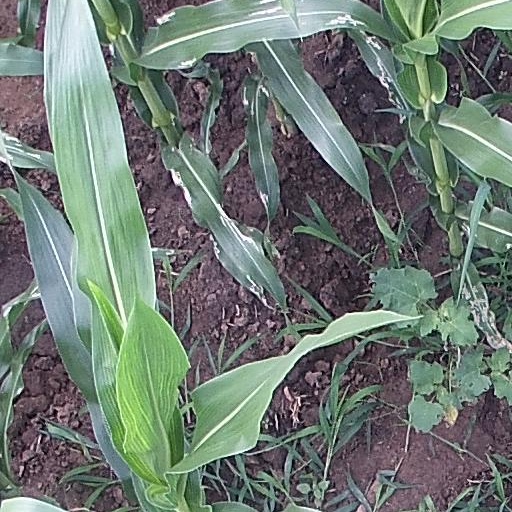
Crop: maize; corn